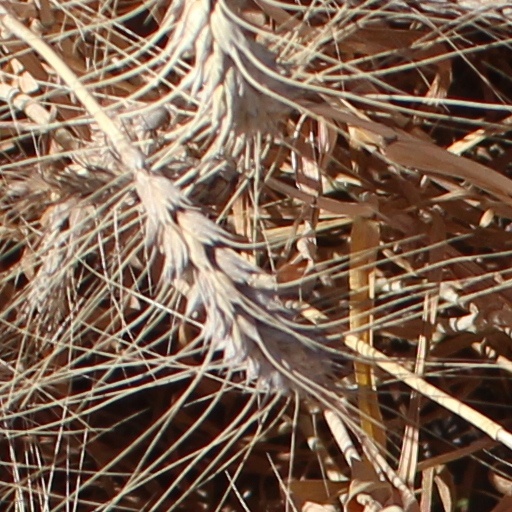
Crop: wheat